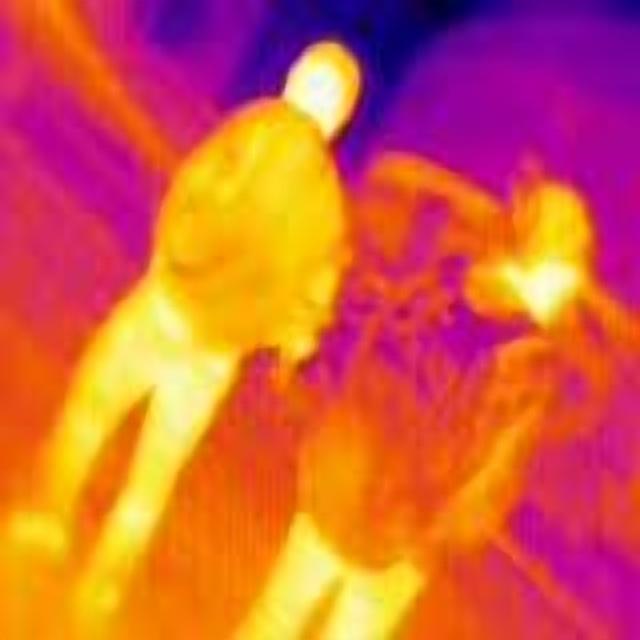
Detected objects:
label: person
label: person